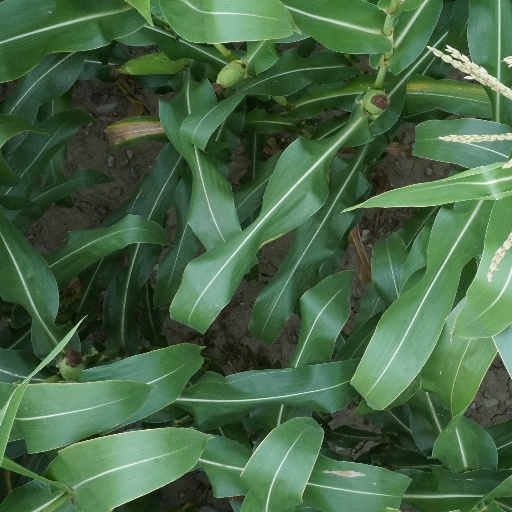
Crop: maize; corn